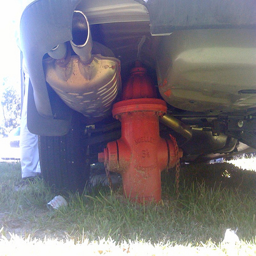
The underside of a car that is stuck on a red fire hydrant.
A car that is on top of a fire hydrant.
a close up of a car parked on top of a small fire hydrant
A car that had run over a red fire hydrant
A fire-hydrant outside near a motor vehicle of some sort.